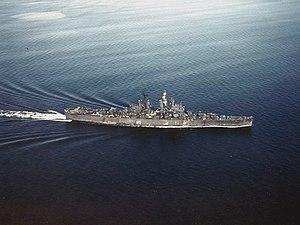
L'USS Biloxi (CL-80) est un croiseur léger de classe Cleveland entré en service dans l'United States Navy durant la Seconde Guerre mondiale.